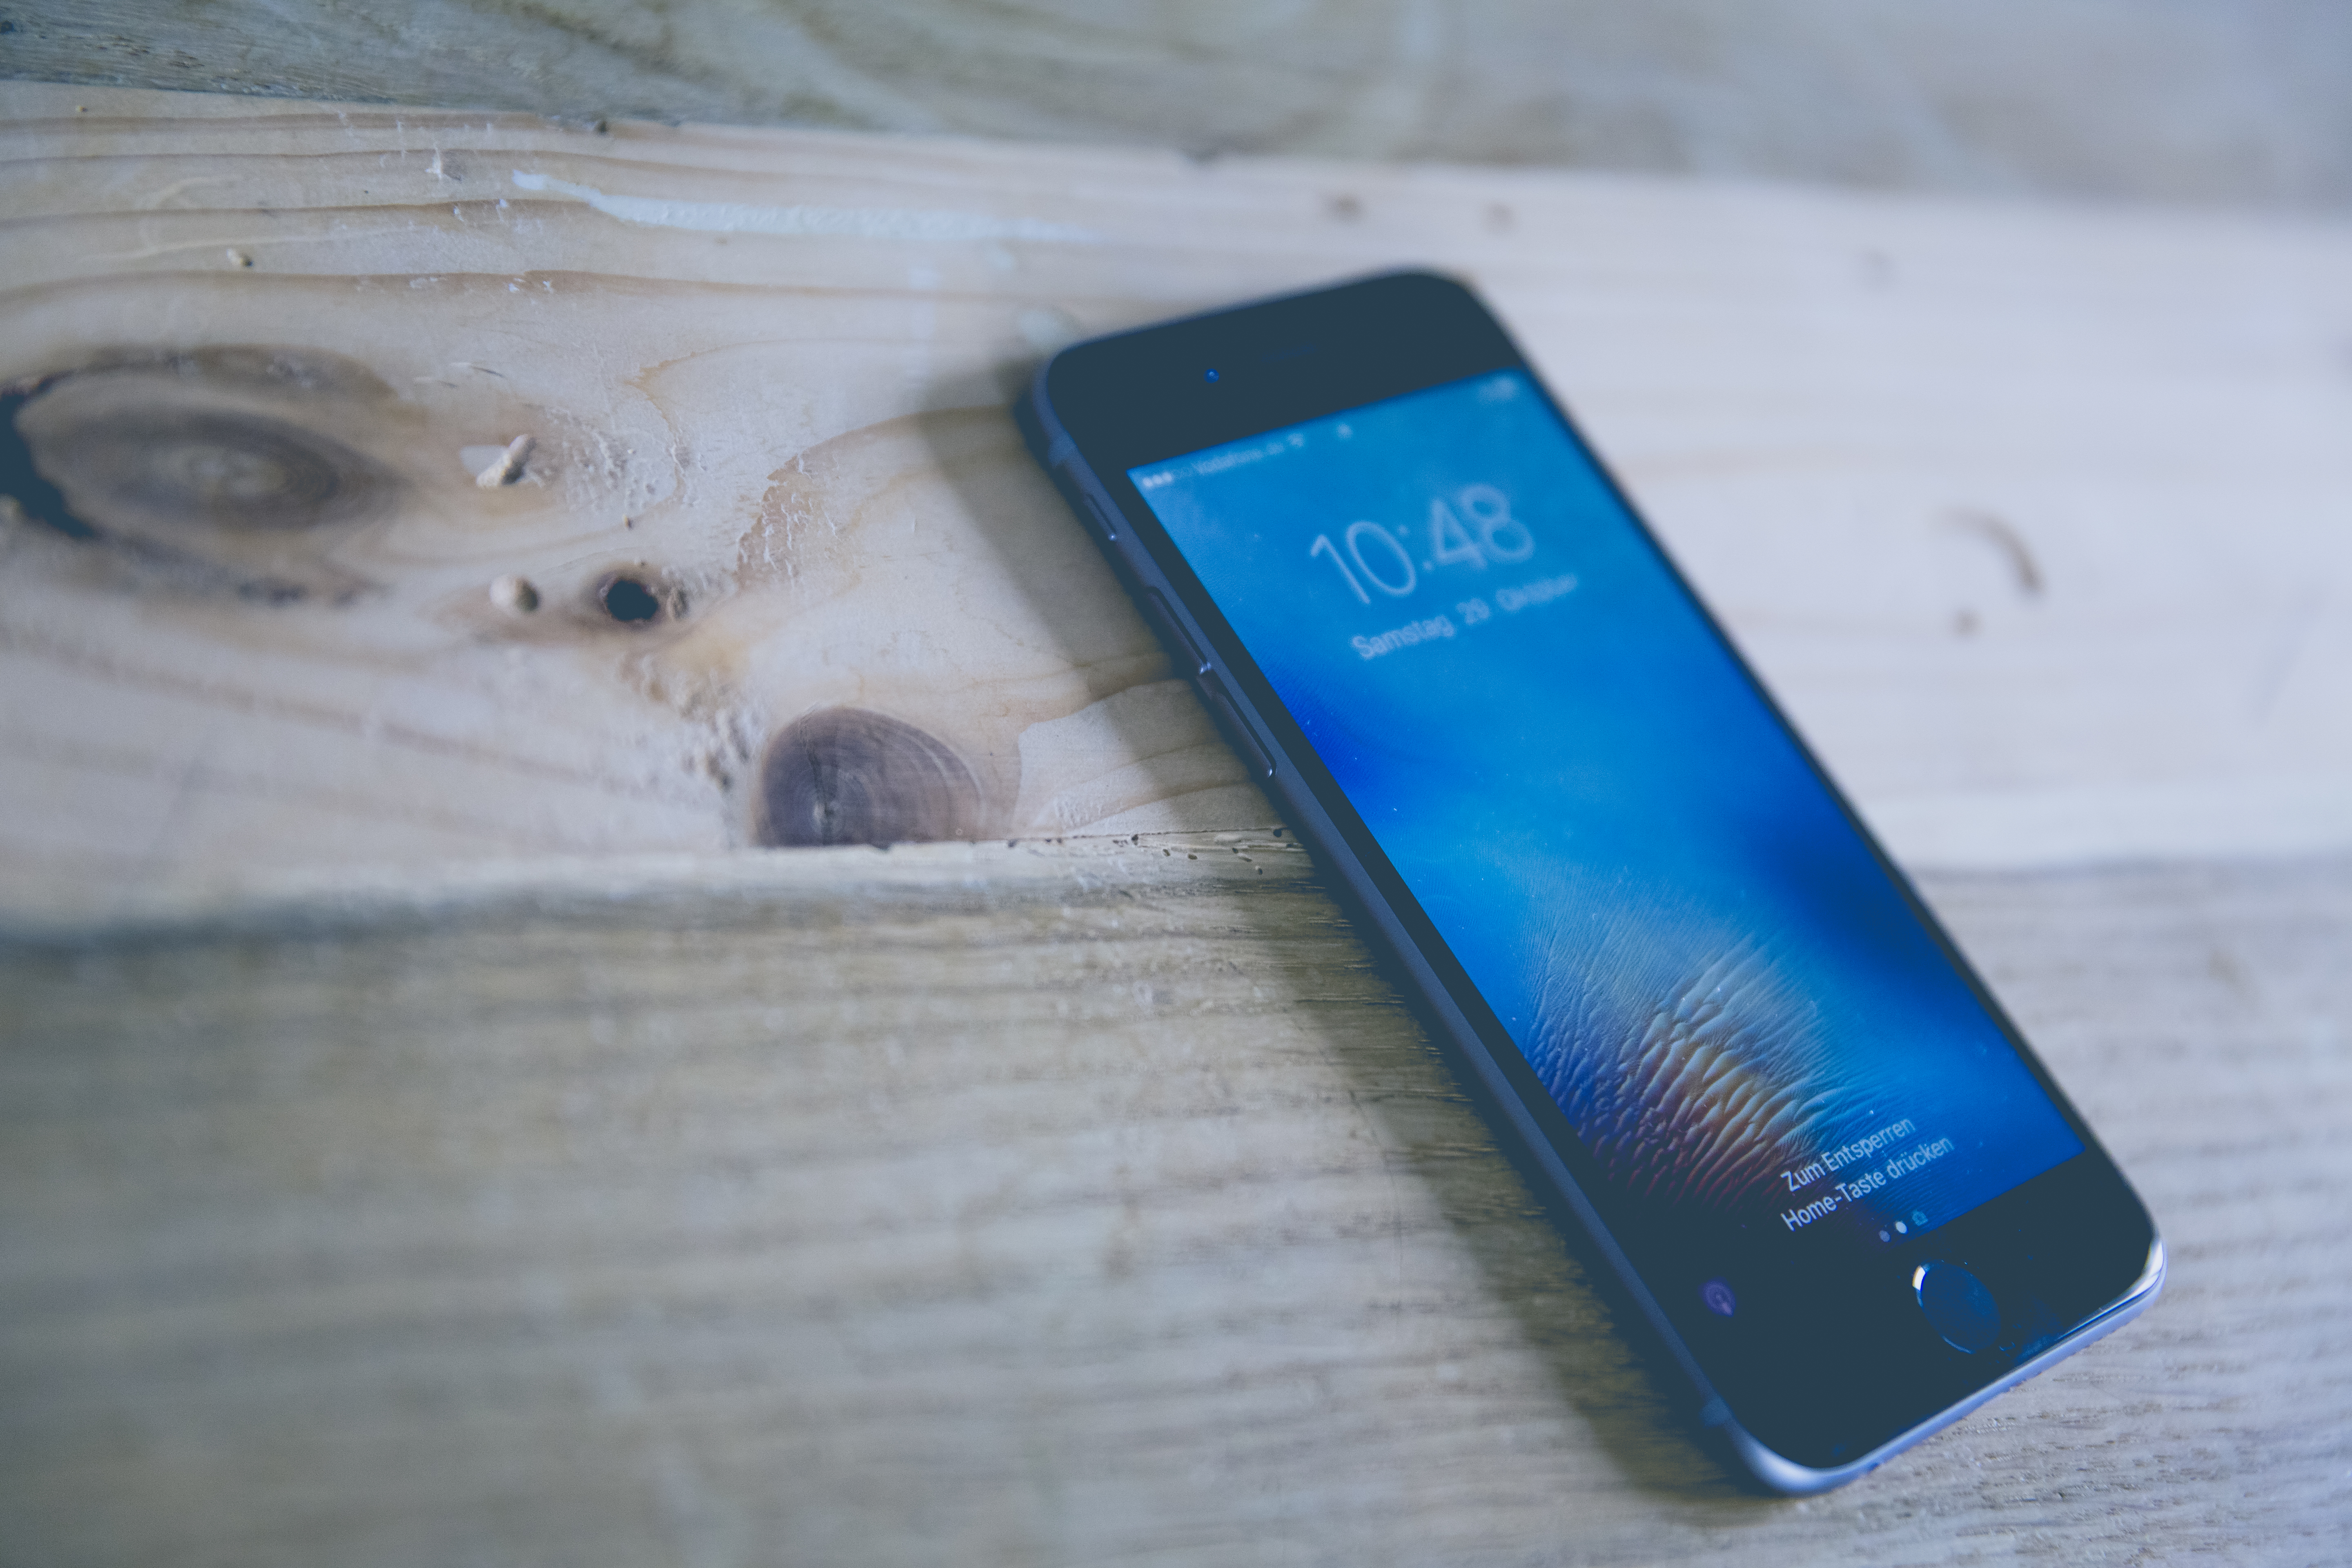
iphone, desk, smartphone, work, screen, creative, wood, technology, time, internet, touch, equipment, phone, telephone, gadget, blue, mobile phone, device, designer, iphone 6, outdoors, indoors, electronics, display, wooden, style, connect, touchscreen, connection, trend, portable communications device, communication device, wooden surface